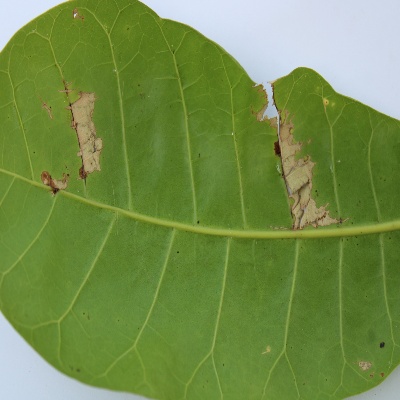
Crop: Cashew
Condition: anthracnose